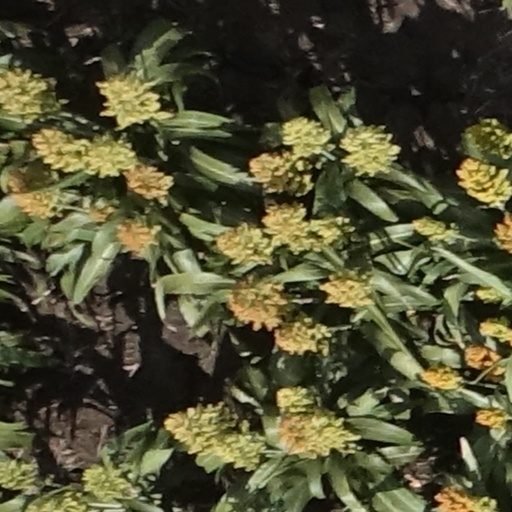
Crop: sorghum